Balli Kombëtar

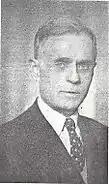
Midhat Frashëri was the leader of the Balli Kombëtar.

Safet Butka, a hardline Albanian nationalist, tried at various times to cooperate with the Communist-dominated Liberation Front (LANÇ). By January 1943, in Southern Albania, some Partisan units fought alongside the Balli Kombëtar during the Battle of Gjorm where they defeated and routed the Italian troops. In February 1943, he organized a meeting with communist-led LANÇ representatives and an agreement for cooperation was reached in March 1943. He also made another local agreement in August 1943 and was one of the initiators and supporters of the Mukje agreement. The communist-led LANÇ had demanded that Kosovo be ceded to Albania after the war. The LANÇ met with the Ballists in August 1943, agreeing upon the establishment of Greater Albania. The agreement was however short-lived. The agreement was the denounced by Albanian communists. In the south of Albania, the rivalry between the Communists and the Balli Kombëtar heated up. The Communists almost immediately repudiated the Mukaj agreement, and fearing the British might open a second front in the Balkans and lend their support to the Ballists, they issued orders that the Balli Kombëtar be eliminated wherever it was found. These factors contributed to members of the Balli Kombëtar forming a strong hatred for the Communists.